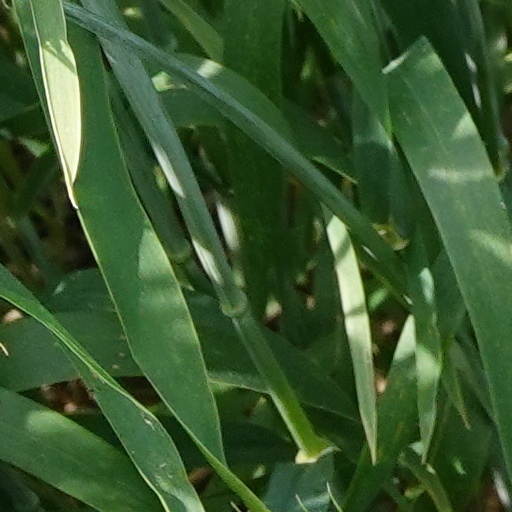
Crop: wheat